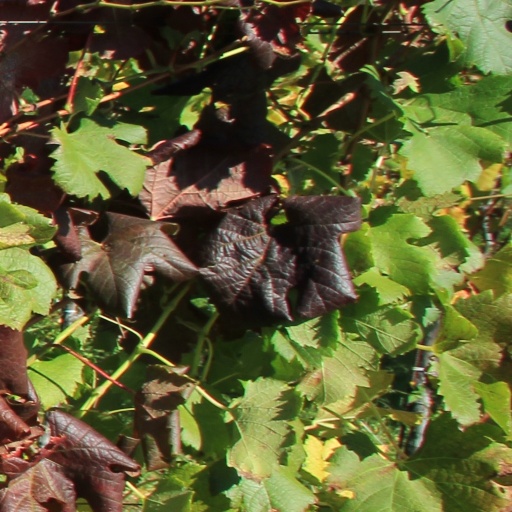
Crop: grape